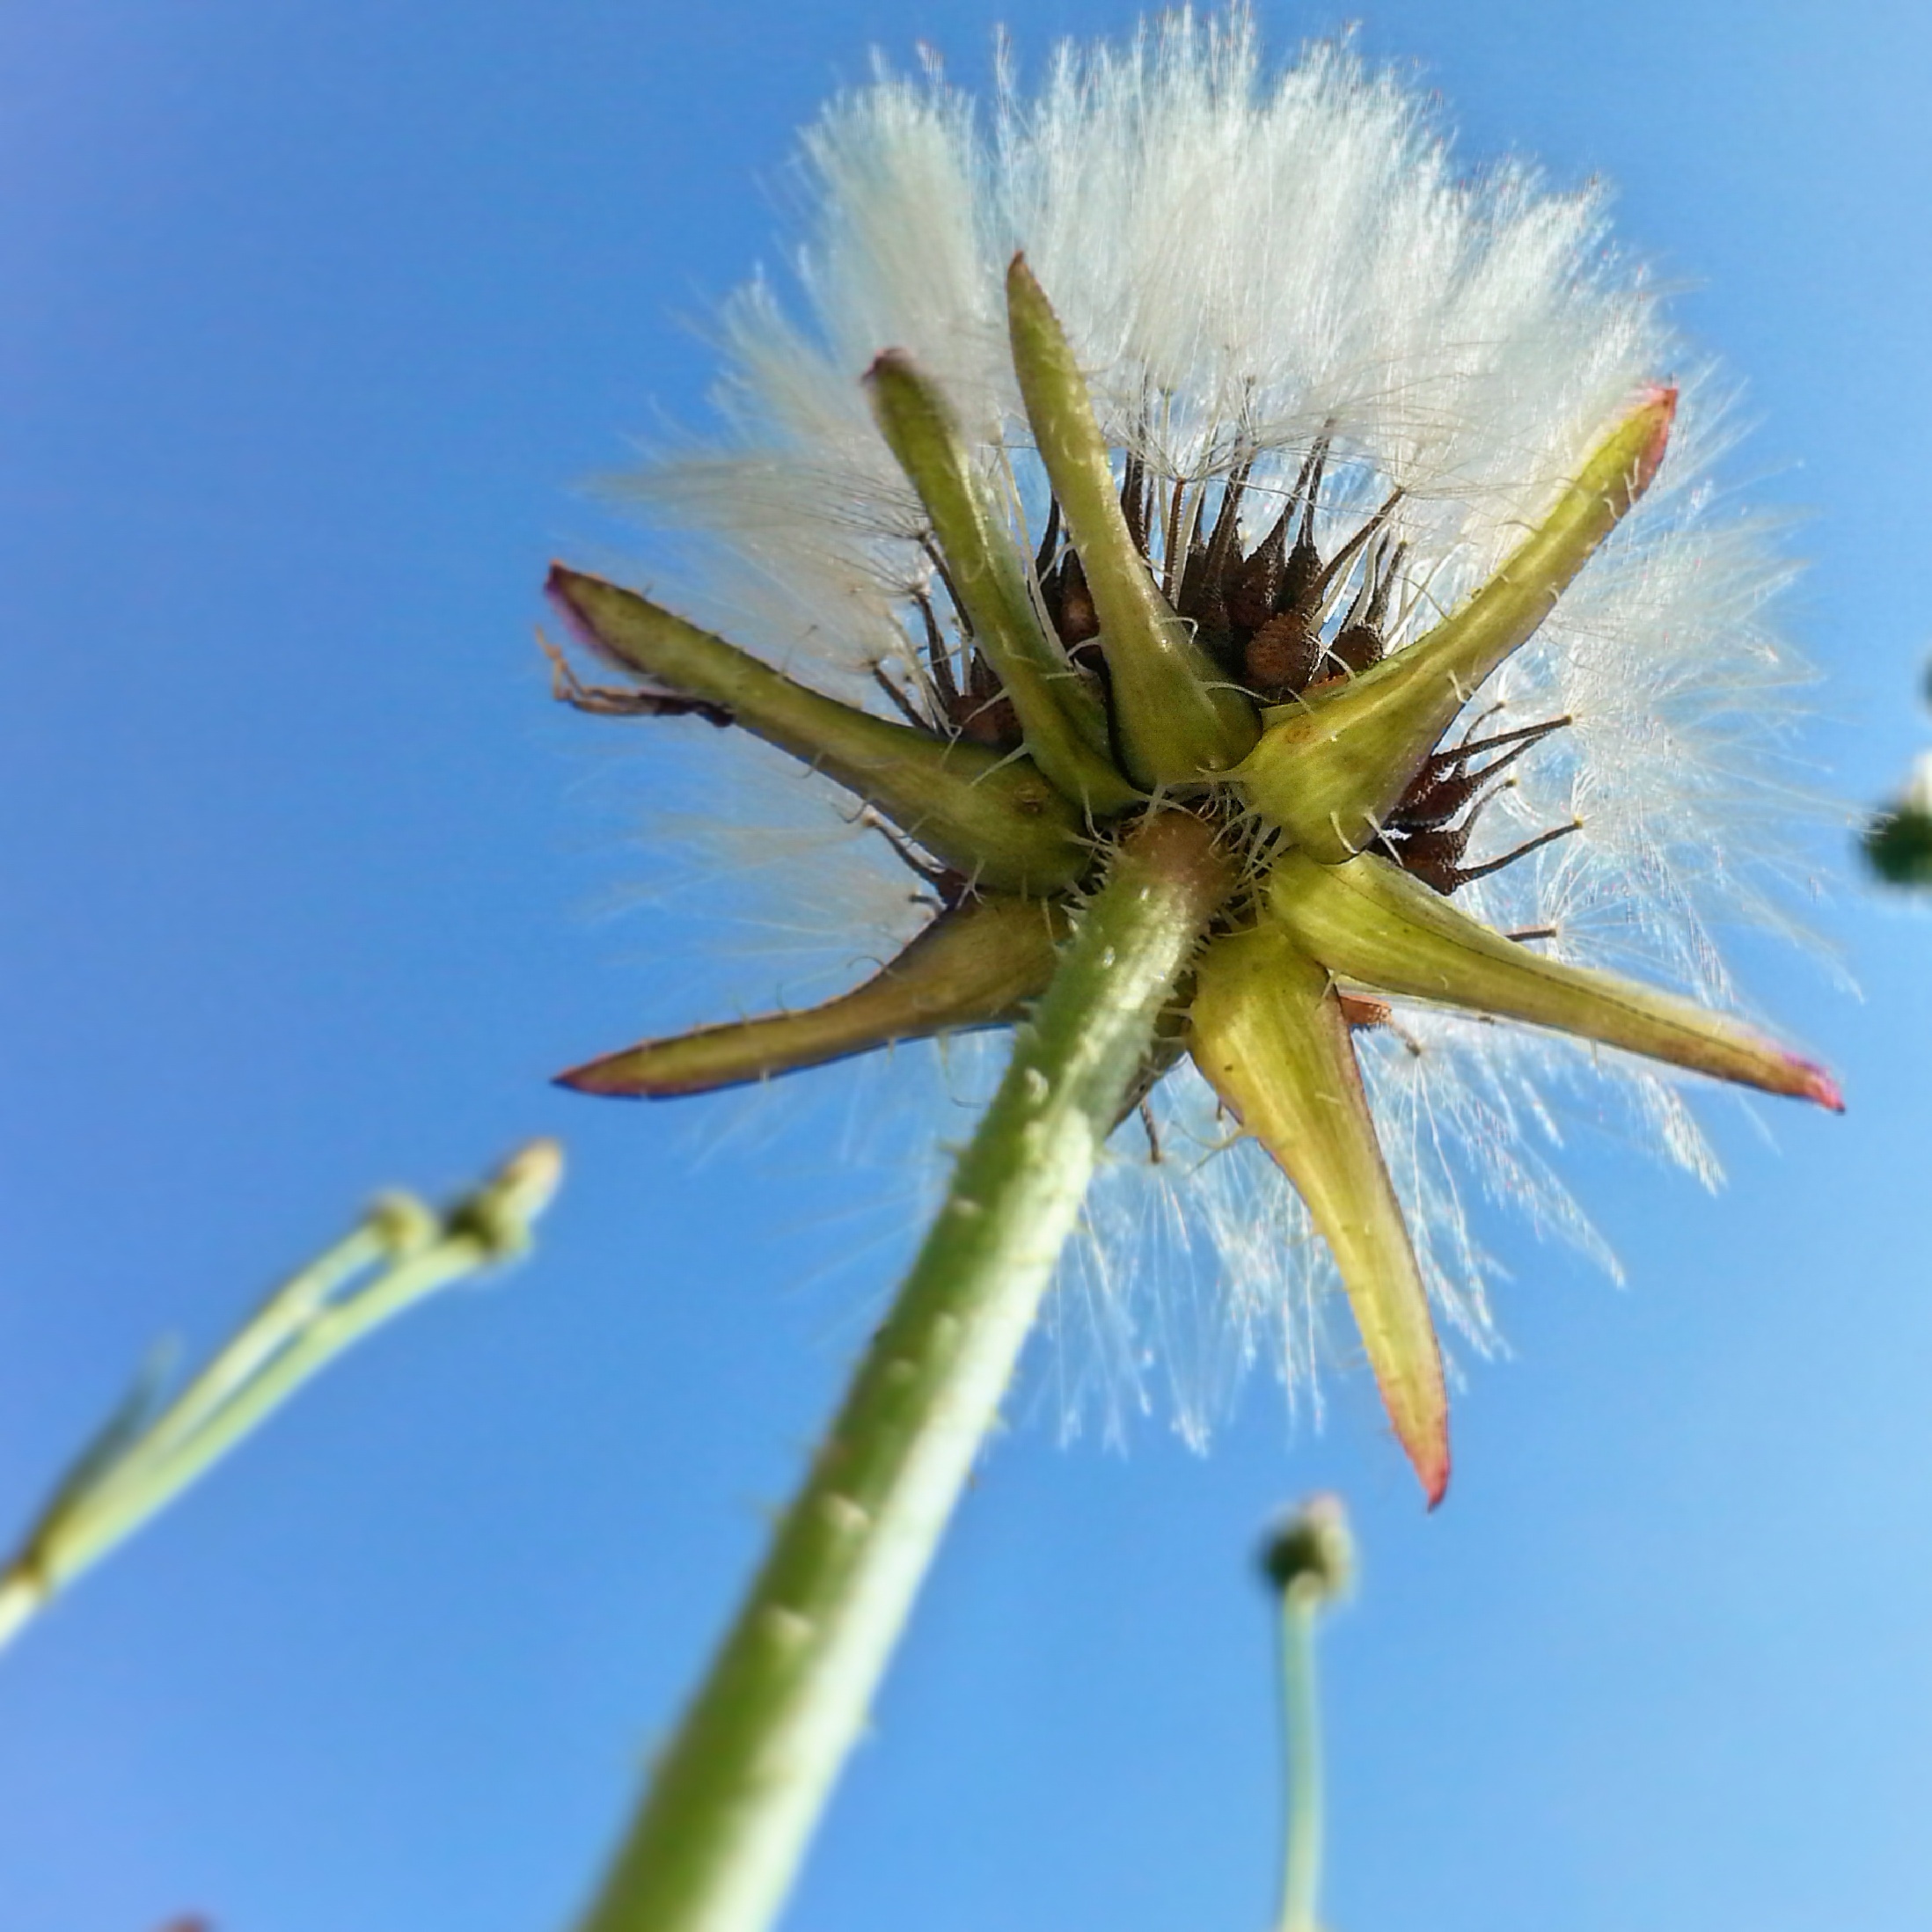
landscape, tree, nature, forest, light, plant, sky, flower, produce, botany, flora, wildflower, close up, turkey, thistle, beautiful, day, macro photography, natural turkey, flowering plant, daisy family, hatay, saskatoon, grass family, plant stem, land plant, arecales